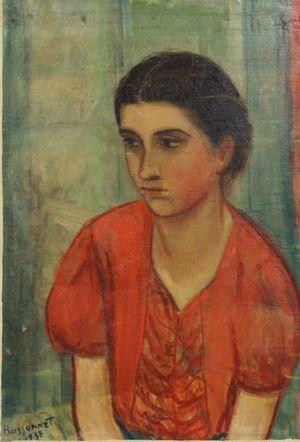
Edmond Boissonnet est un artiste plasticien français de la Seconde École de Paris, né à Bordeaux comme Odilon Redon, Albert Marquet et son ami de toujours, André Lhote. L’art de Boissonnet couvre ainsi la quasi-totalité du XXᵉ siècle. Il est le reflet des courants artistiques de ce siècle tout en étant indépendant de ceux-ci. Pour cela, il utilise différents moyens matériels : dessins, peintures sur toile, papier, bois, collages, mosaïques à partir de matériaux bruts, tapisseries de laines multicolores et pour mémoire, sculptures sur bois. Pour illustrer le défi qu’il se lance à lui-même sur le plan de l’art, il utilise souvent la métaphore du « Combat avec l’Ange ». Enfin, l’art de Boissonnet, s’étalant sur près de soixante dix ans, connaît quatre grandes périodes illustrées par des expositions significatives. Boissonnet expose pratiquement tous les ans dans différentes institutions artistiques.